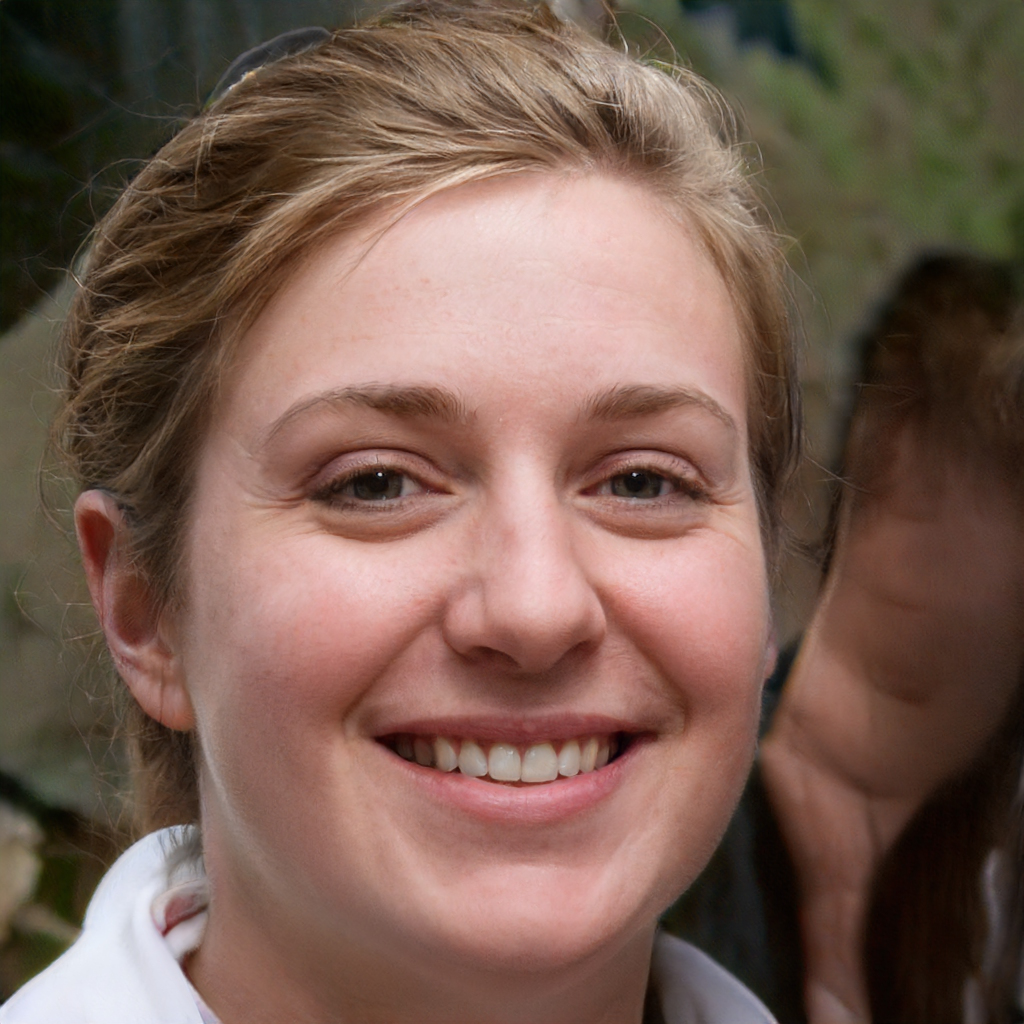
Label: Colored